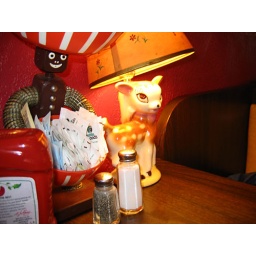
Our table lamp at The Friendly Toast in Portsmouth NH.